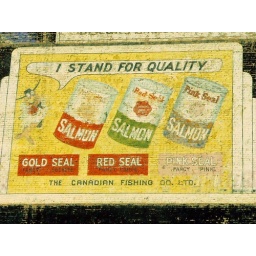
July 2006 - an old ad for canned salmon on the side of an older brick building in Cosmopolis.